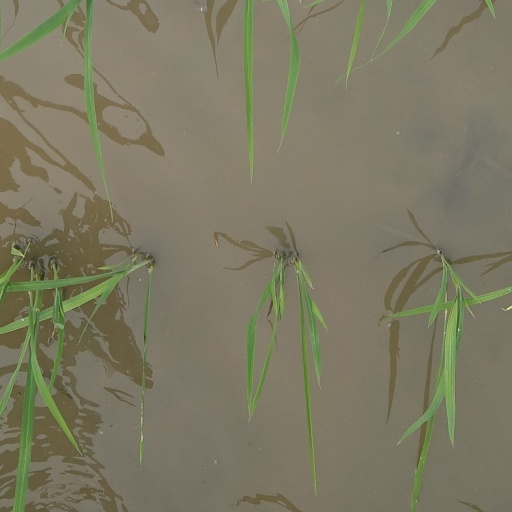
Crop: rice